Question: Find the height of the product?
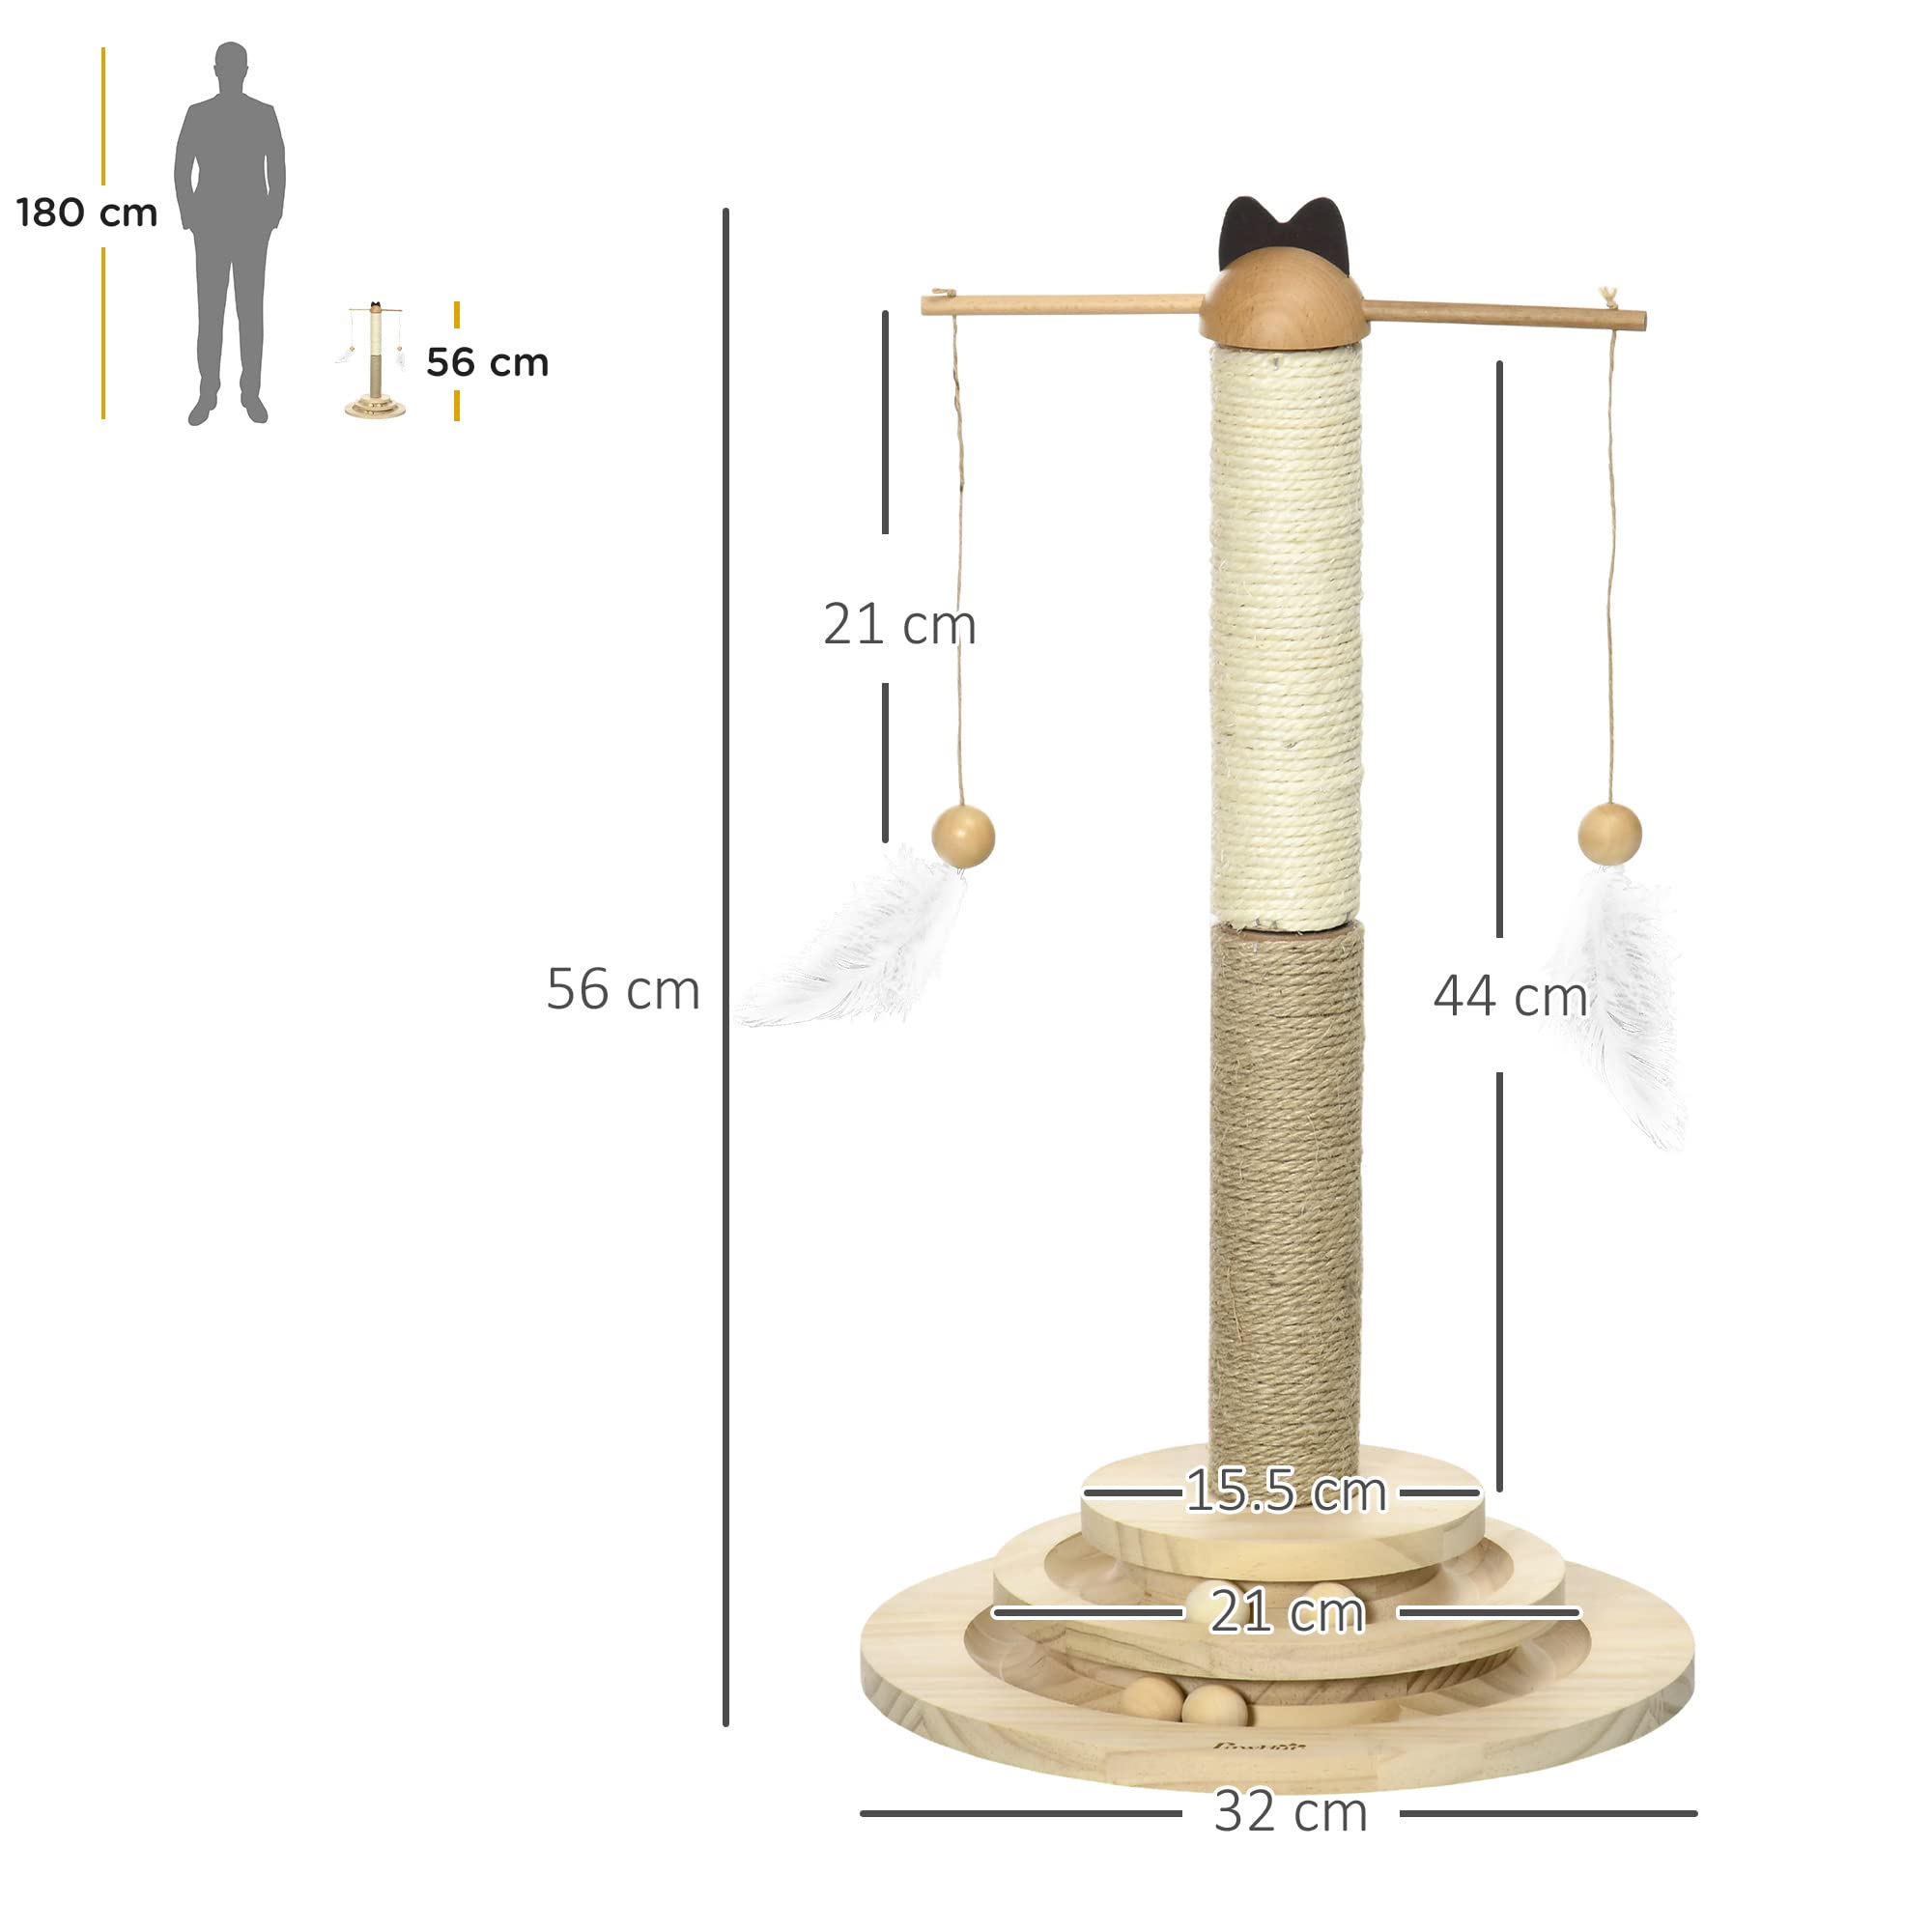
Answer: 56.0 centimetre